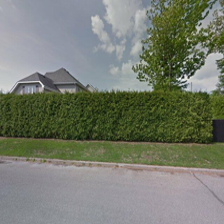
Label: streetView